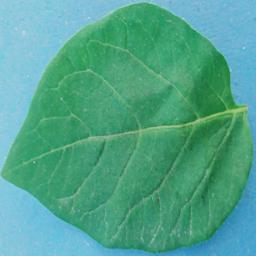
Label: Potato___Healthy